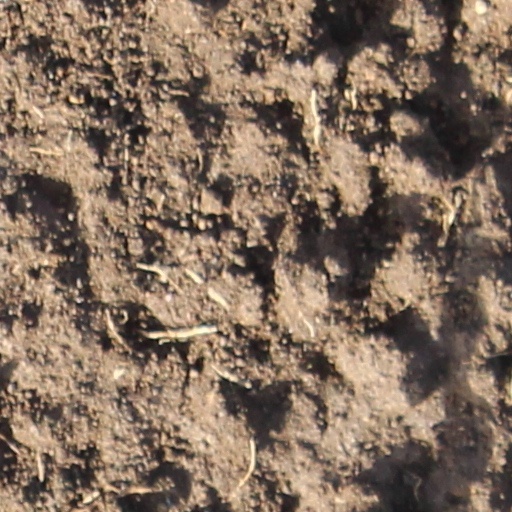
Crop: wheat